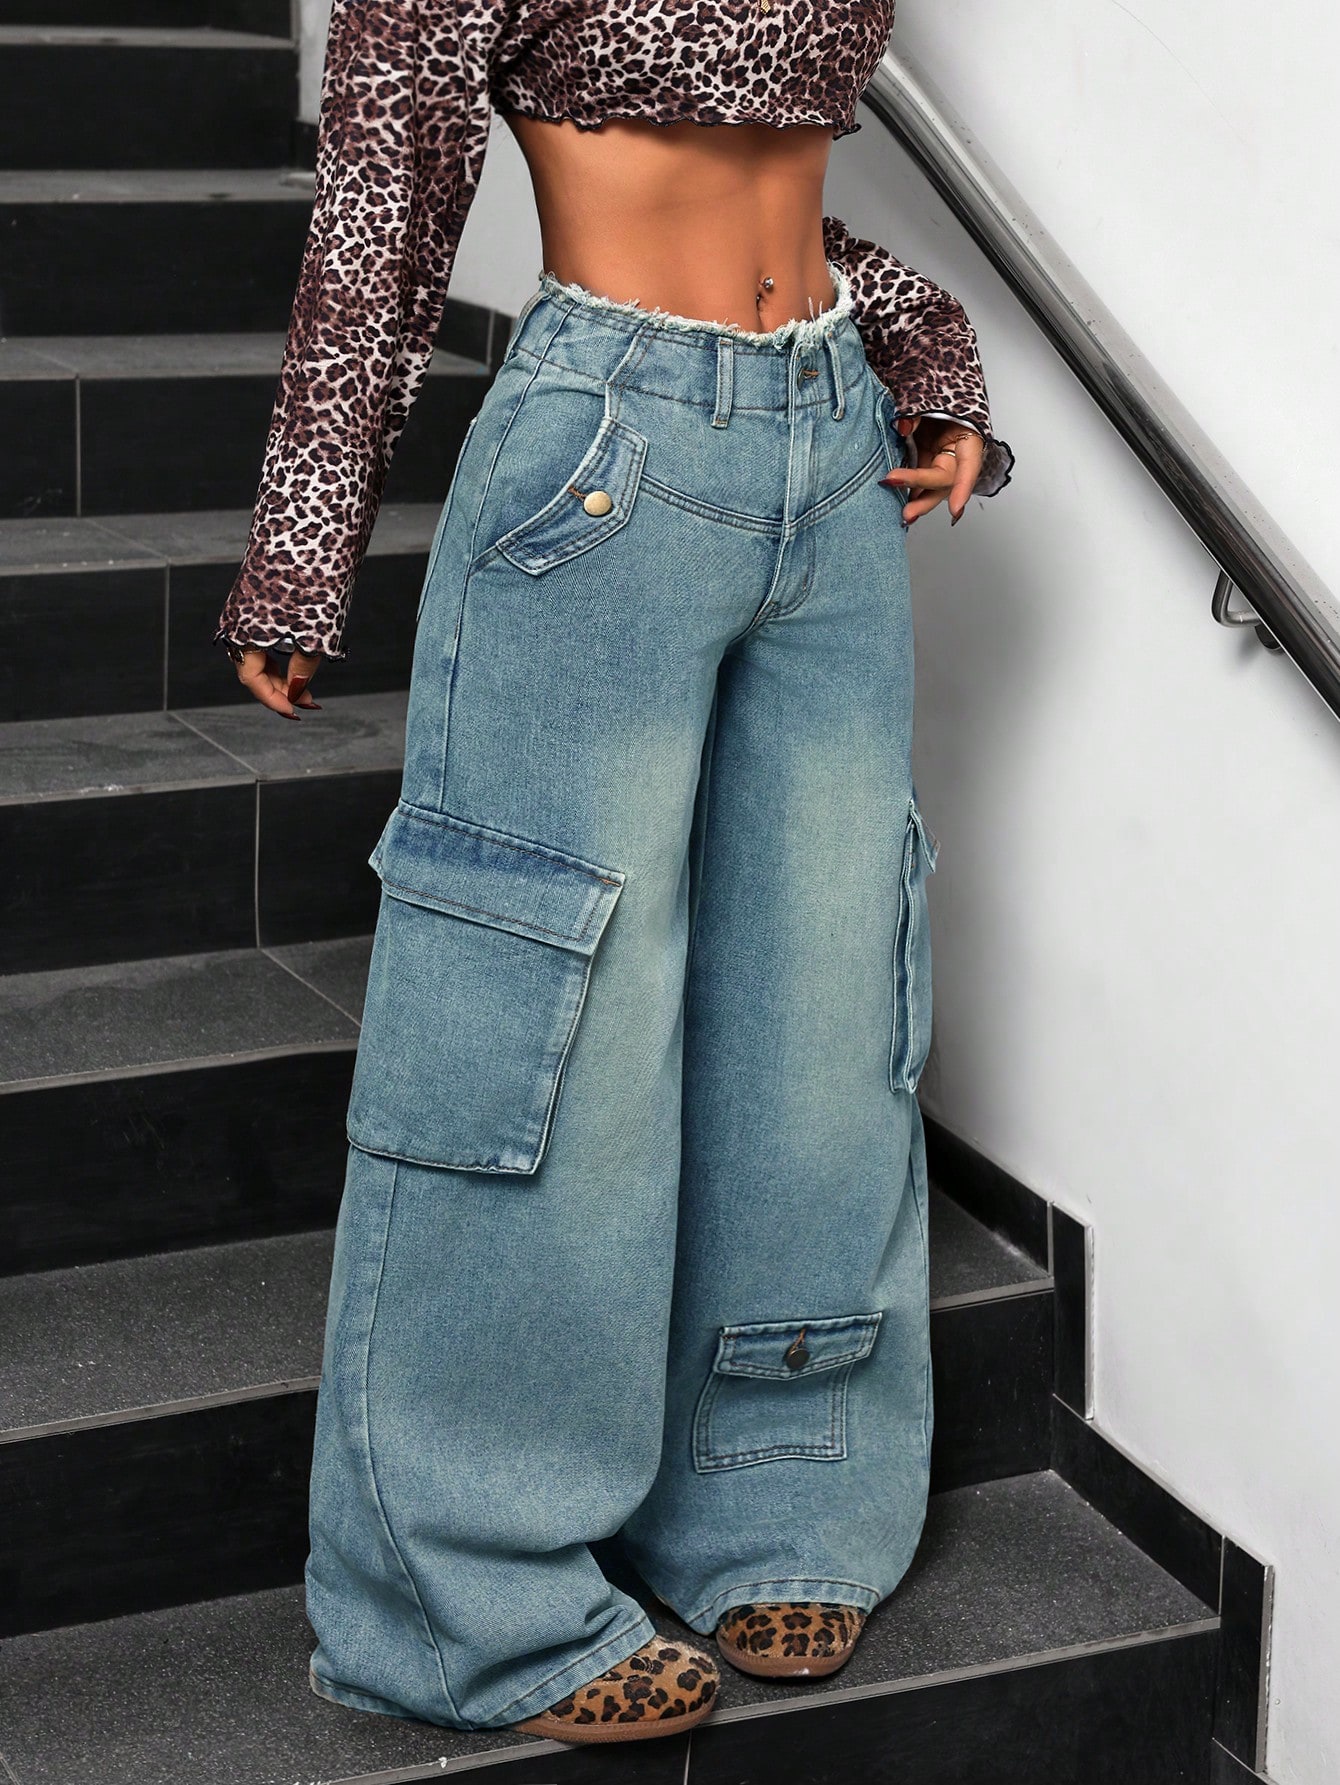
Lunar Grey Raw Waist Baggy Wide Leg Cargo Jeans
Elevate your urban aesthetic with our Lunar Grey Raw Waist Baggy Wide Leg Cargo Jeans. Meticulously crafted with a distinctive raw waistline and generous wide-leg silhouette, these cargo jeans offer both refined style and practical utility. The subtle lunar grey palette ensures versatile pairing options while the thoughtfully placed cargo pockets add functional sophistication to your ensemble.
Brand: OFFDUTY INDIA
Category: Apparel & Accessories > Clothing > Pants > Cargo Pants